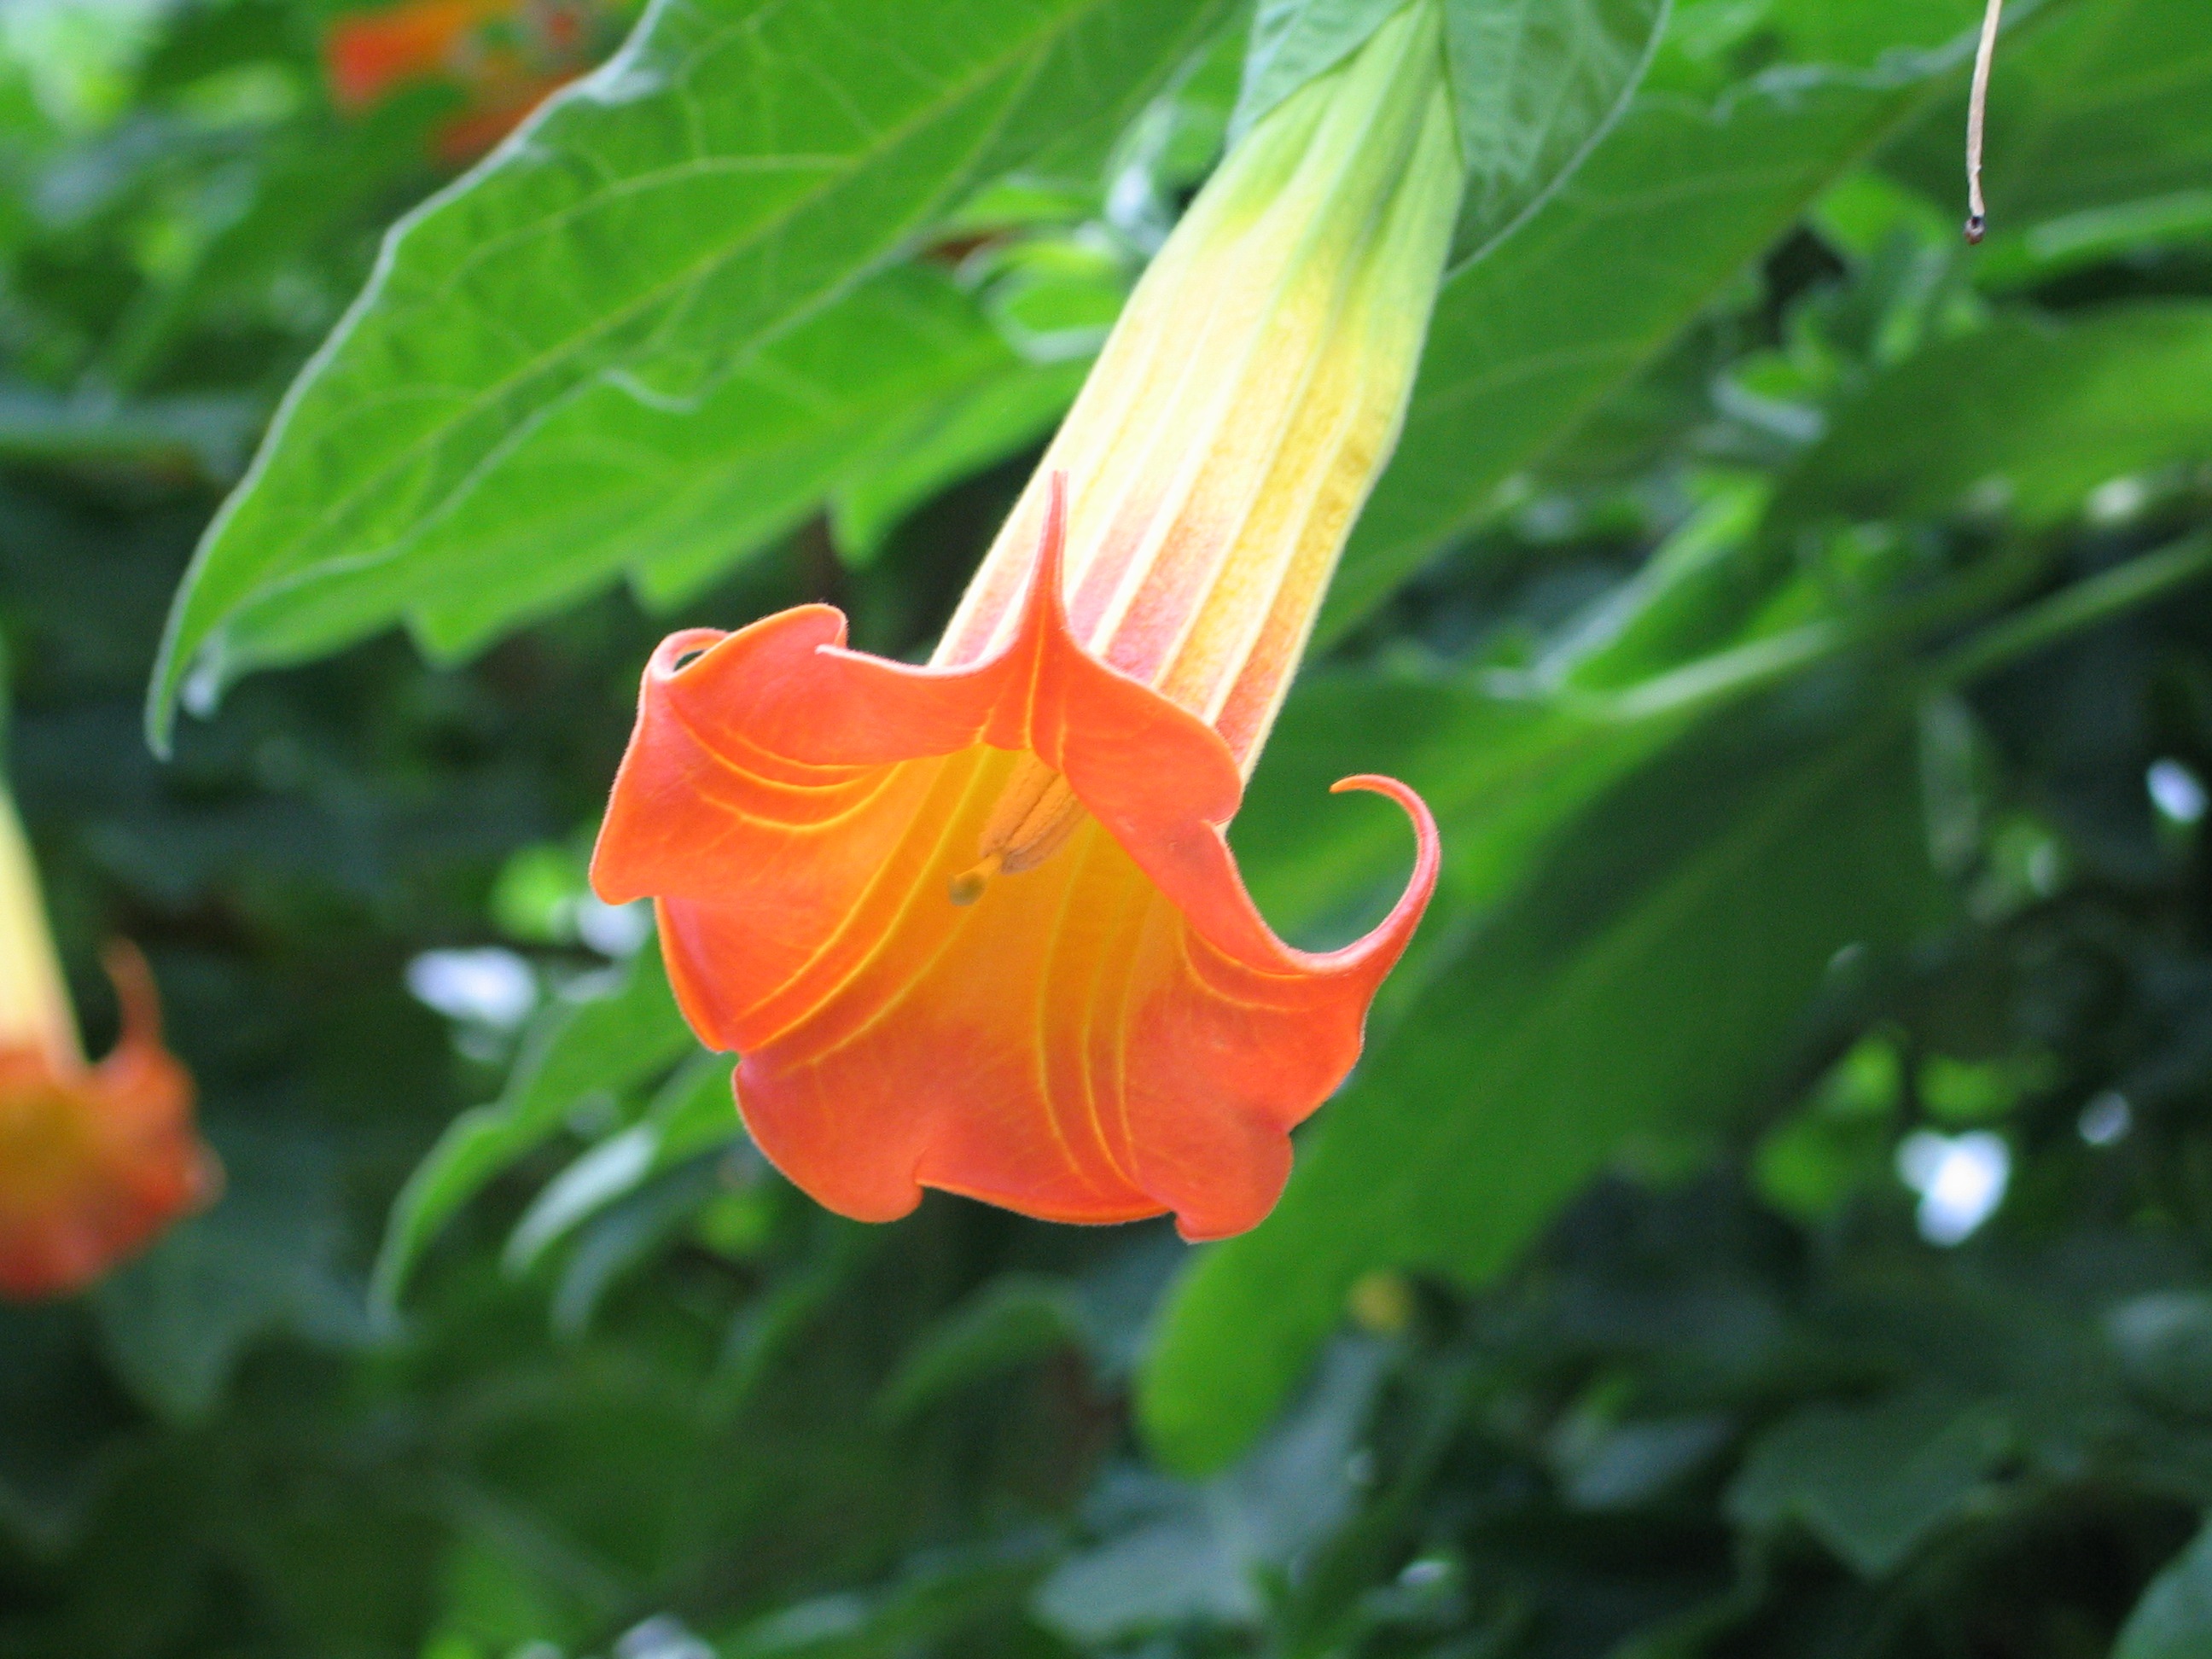
blossom, plant, leaf, flower, petal, bloom, cup, orange, botany, flora, wildflower, lily, macro photography, flowering plant, land plant